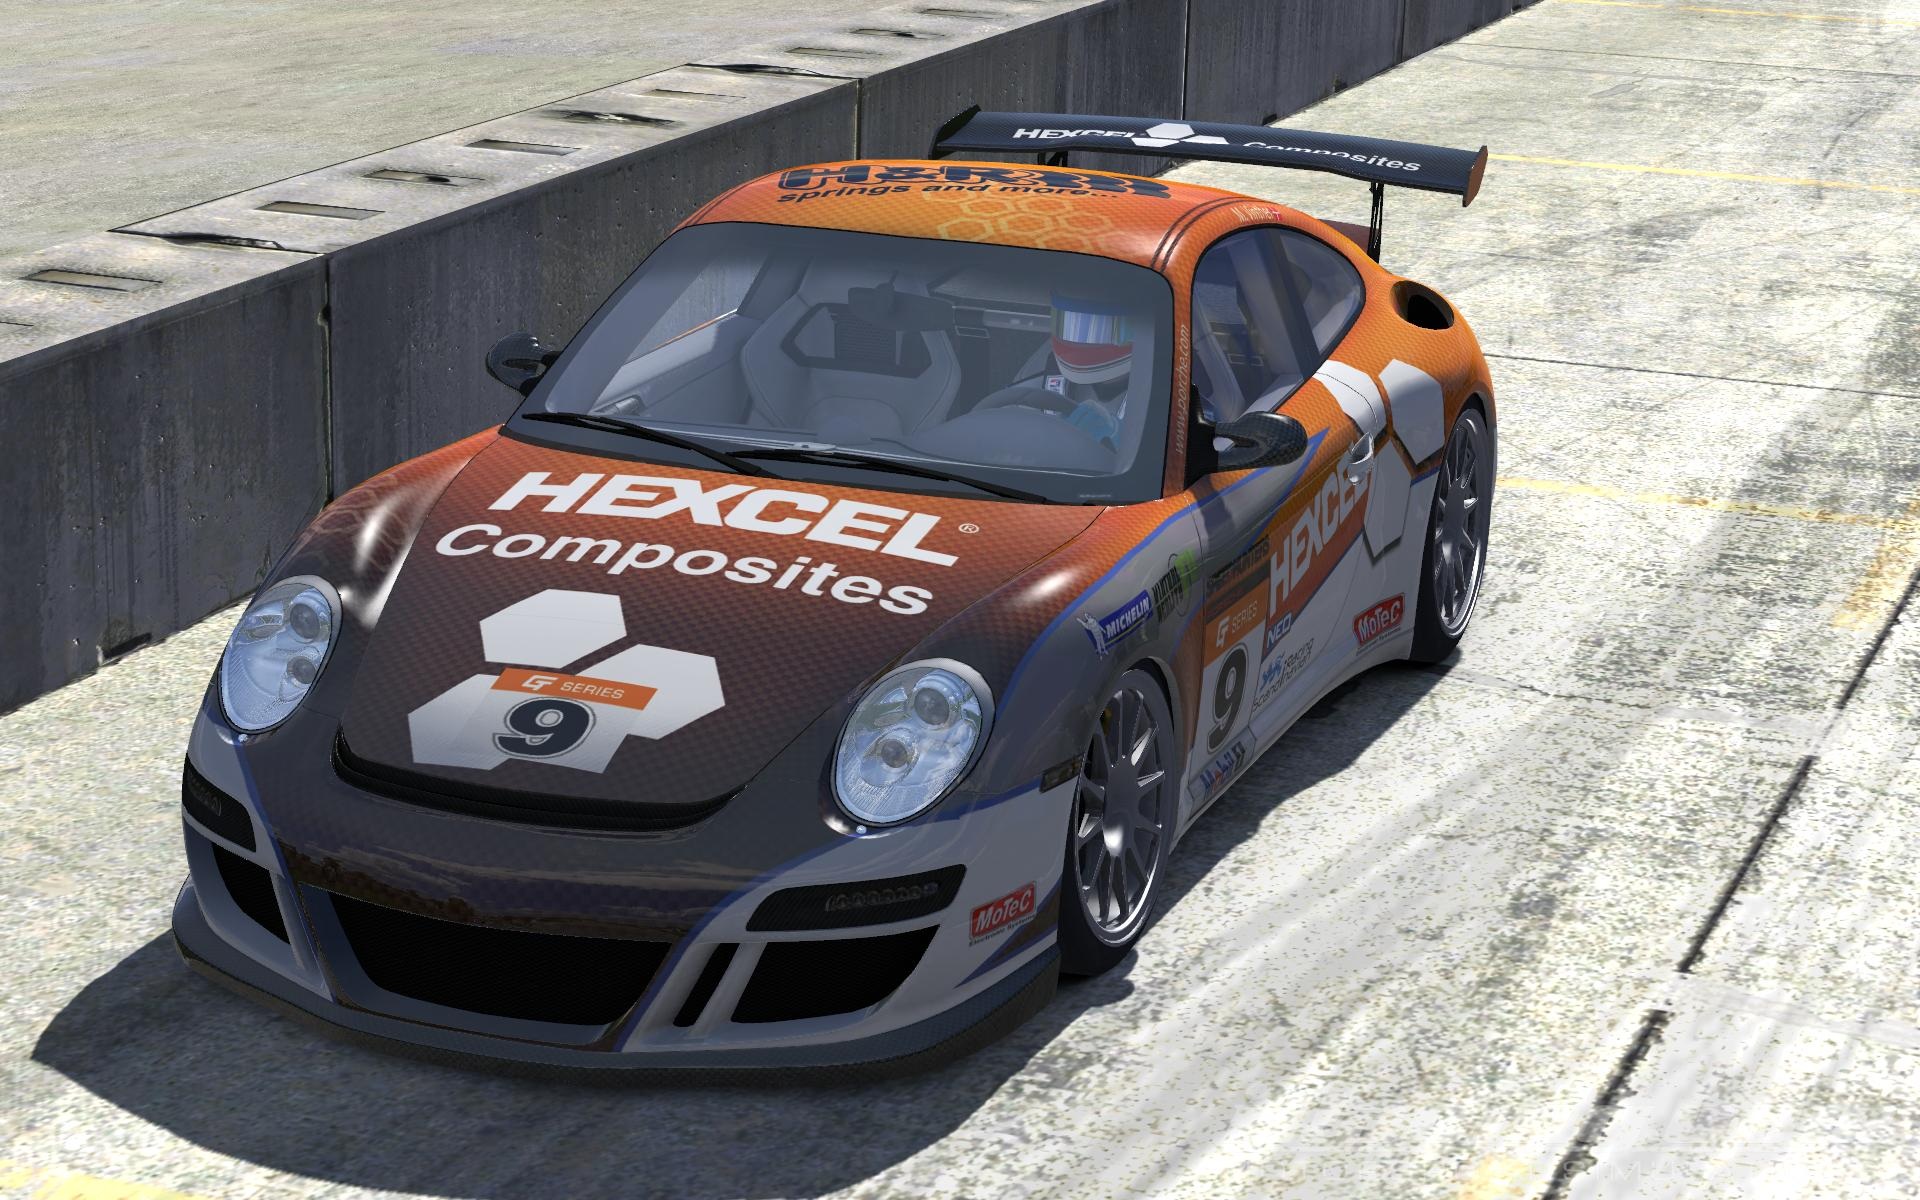
car, wheel, orange, truck, vehicle, extreme, sports car, bumper, race, competition, supercar, sports, racing, race track, porsche, land vehicle, hexcel, auto racing, automobile make, automotive exterior, automotive design, luxury vehicle, porsche 911 gt3